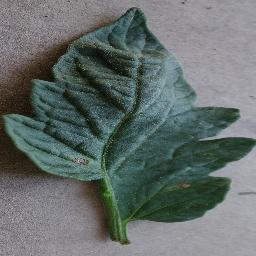
Label: Tomato___Early_blight